Vasile Lupu

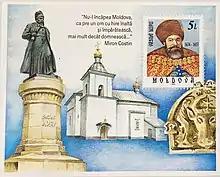
Vasile Lupu in a Moldovan stamp of 1999

Vasile Lupu is depicted in a stamp issued by the Post of Moldova in 1999 and in a stamp of Romania issued in 2019.